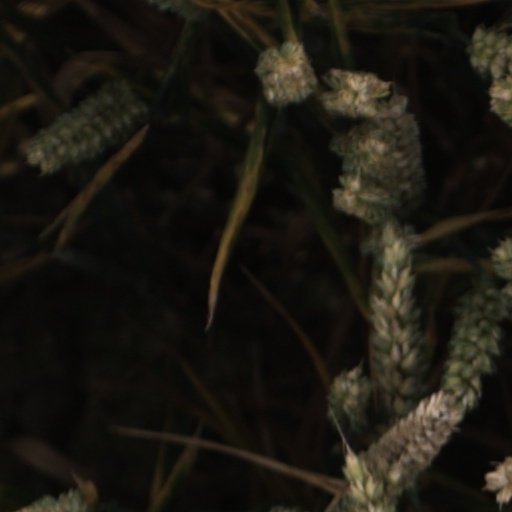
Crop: wheat